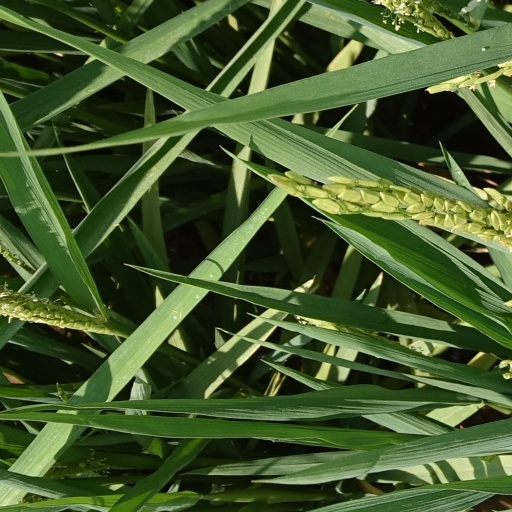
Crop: rice